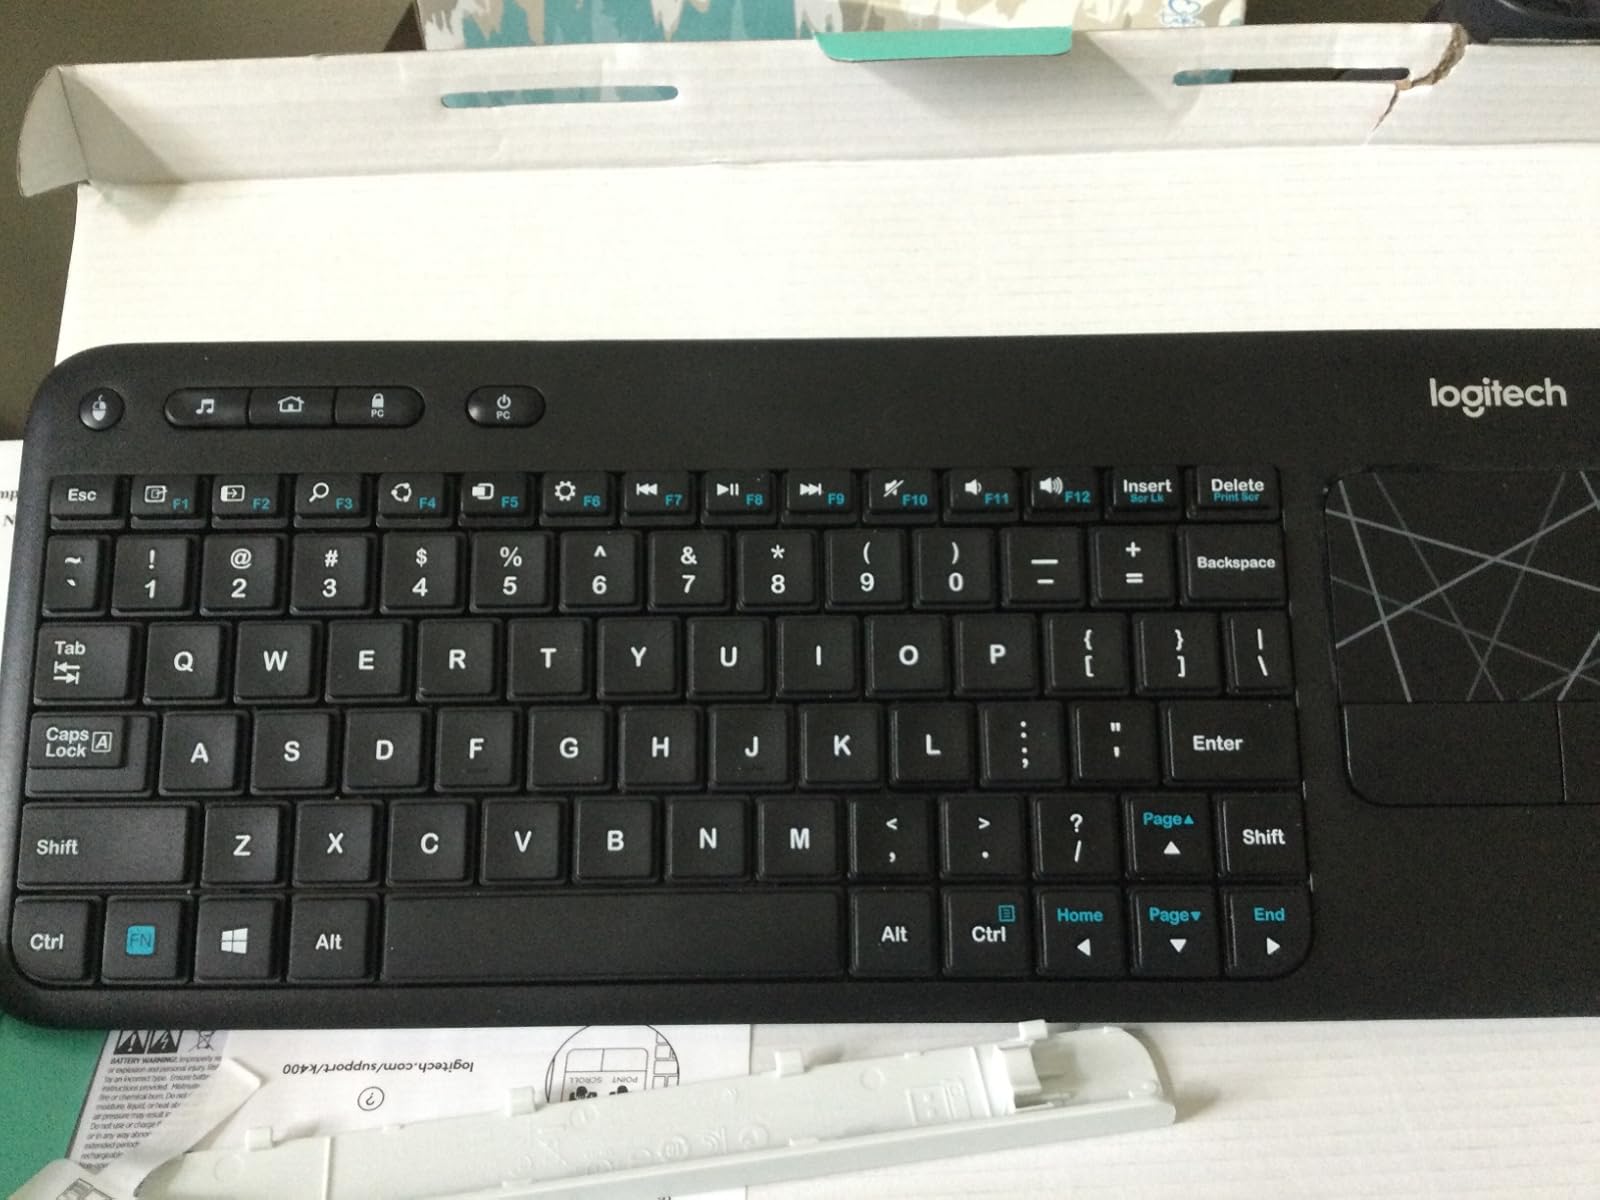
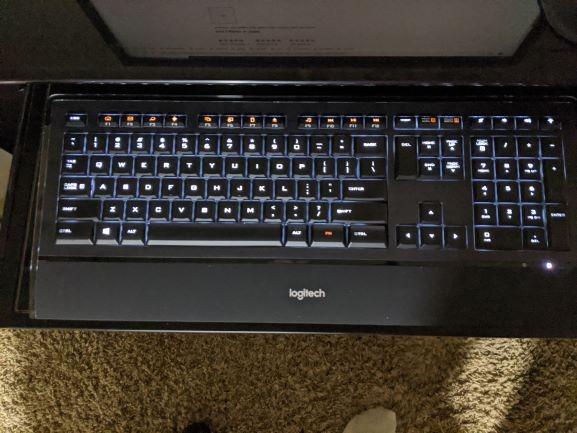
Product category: keyboard
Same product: no